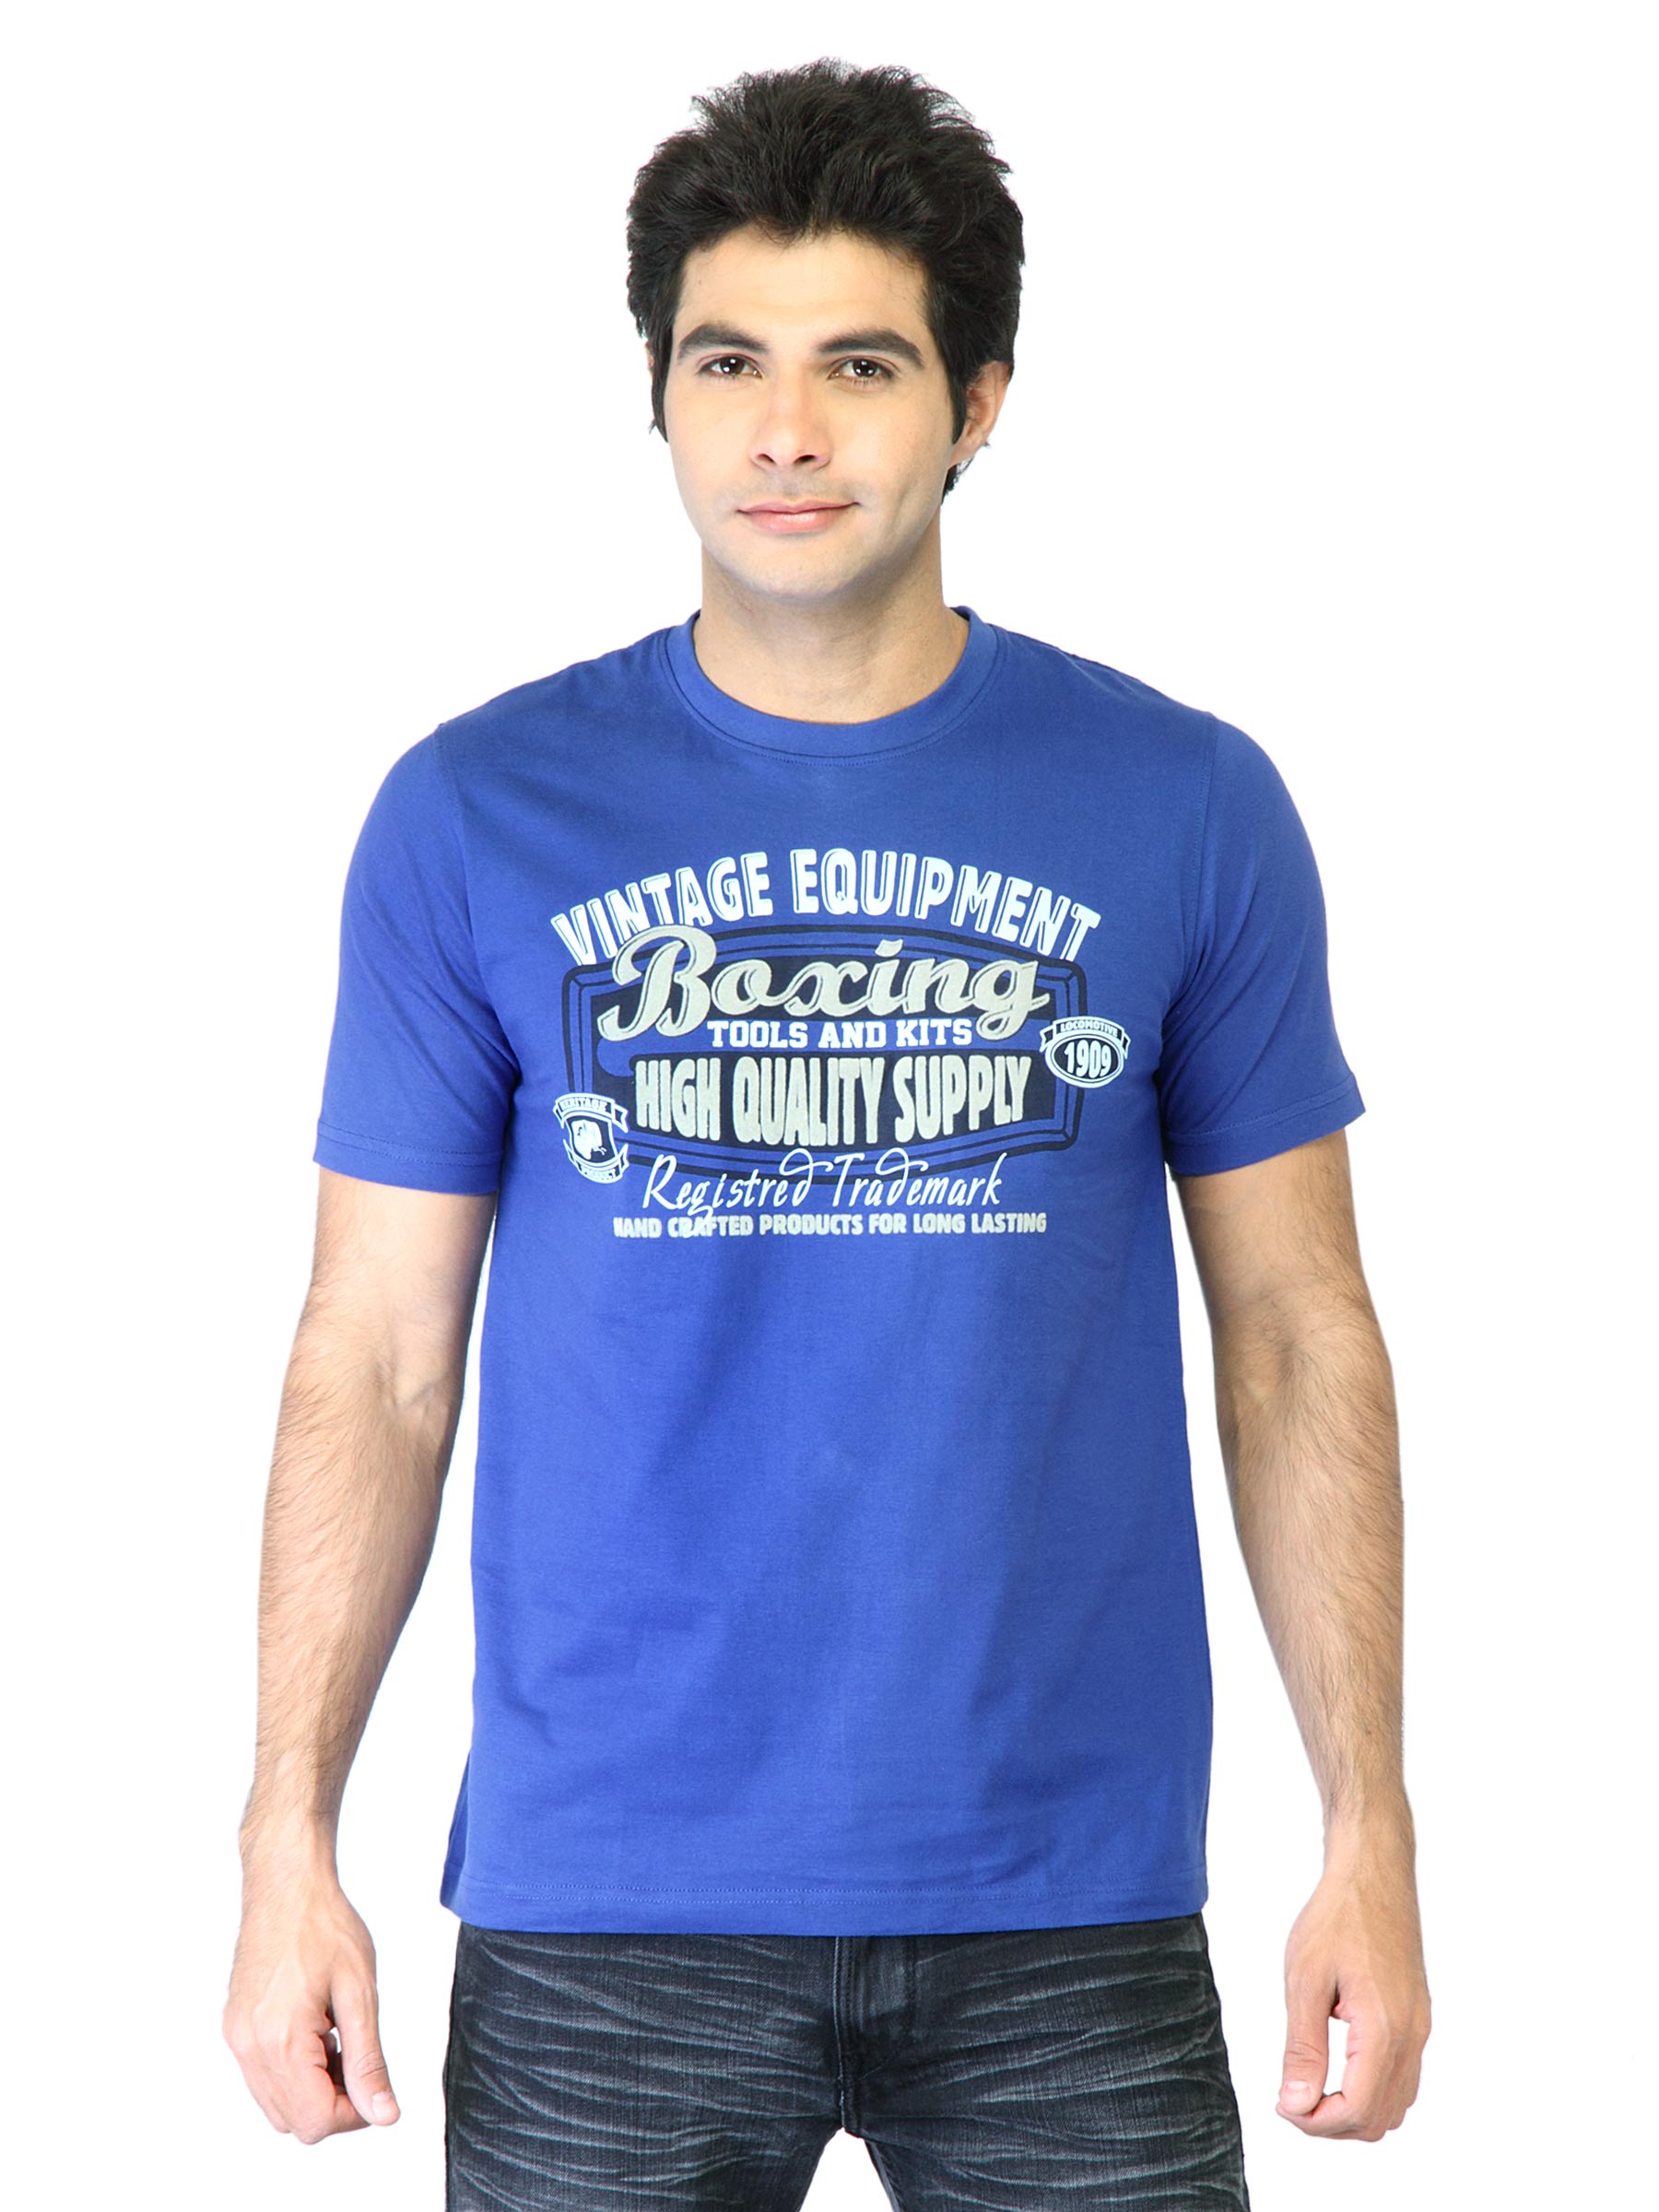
Locomotive Men Blue Printed T-shirt
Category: Apparel / Topwear / Tshirts
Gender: Men
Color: Blue
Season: Fall 2011
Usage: Casual